Kate Duval Hughes

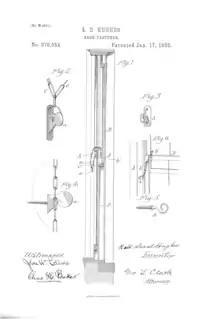
Kate Duval Hughes, US Patent No, 376654 A

Hughes invented two Combined Window Sash Fasteners and Holders, receiving patents on both of them. Using her inventions, a home owner could lower and raise the upper and lower sashes of their windows to a limited extent, increasing home security.